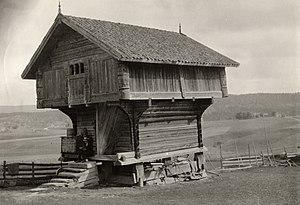
La décoration de pignon en Scandinavie dans l’habitat traditionnel et rural des pays nordiques est intimement liée à la construction en bois et aux bâtiments en rondins empilés. Contrairement à d’autres régions européennes où la maison principale fait l’objet d’une attention plus particulière de la part des propriétaires, l’ornementation concerne à la fois l’habitation principale et les bâtiments annexes comme de simples greniers, des étables ou des fenils isolés pour lesquels la sculpture traditionnelle sur bois apporte des panneaux sculptés et des bas-reliefs qui complètent les motifs ornementaux des sommets de pignon. Alors qu’elle a quasi disparu dans de nombreuses régions scandinaves méridionales, elle s’est encore maintenue dans les régions de montagne, de hauts plateaux et de contrées très boisées à l’écart des axes de communication. La décoration supérieure du pignon joue soit sur un motif croisé, soit sur la verticalité d’un poteau, soit enfin sur les deux cumulés comme dans le stabbur sur la photographie ci-contre.